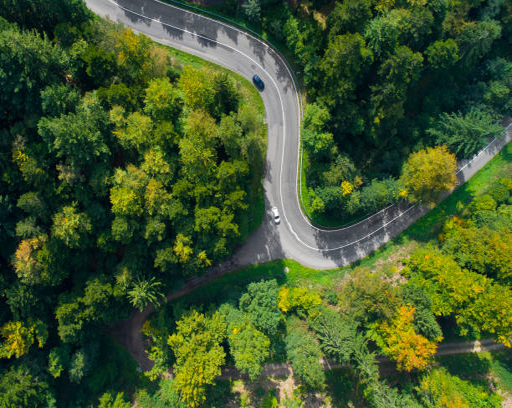
winding road through the forest